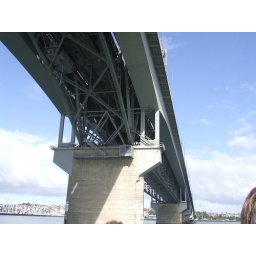
Close up of the Bunge jumping area under the Auckland harbour bridge